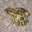
Label: frog